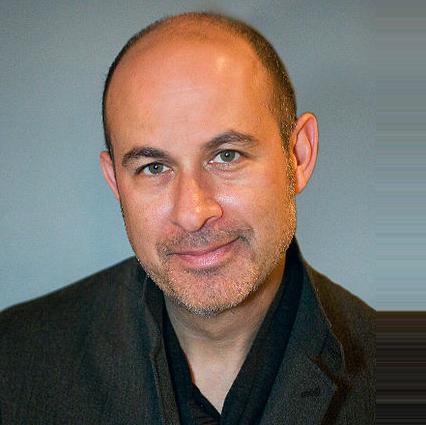
Age: 39